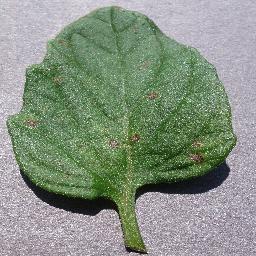
Label: Tomato___Septoria_leaf_spot